Niger Movement for Justice

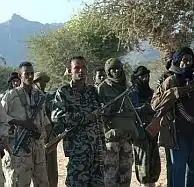
A group of Nigerien rebel fighters in northern Niger, from the Niger Movement for Justice. February 2008.

The Nigerien's Movement for Justice (French: "Mouvement des Nigériens pour la justice", MNJ) is a largely ethnic Tuareg militant group based in northern Niger. However the group also includes other nomadic ethnicities within this area, such as the Toubou and the Fulani. These groups have been battling the Niger government since 2007.